Forest Loudin

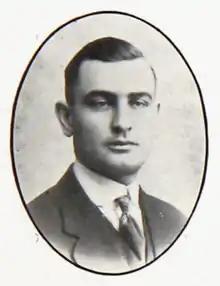
Loudin pictured in the "Crimson Rambler 1922", Carthage, yearbook

Forrest Allen Loudin (February 26, 1890 – September 15, 1935) was an American football, basketball, and baseball coach. He was an alumnus of the University of Iowa, where he played football. Previously he had also coached and taught science and athletics high school in Iowa.